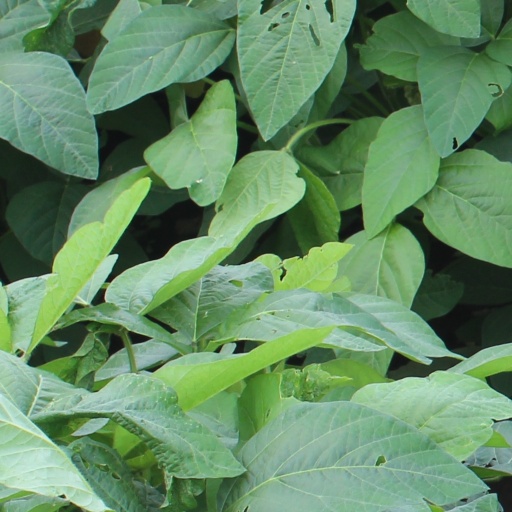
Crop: soybean